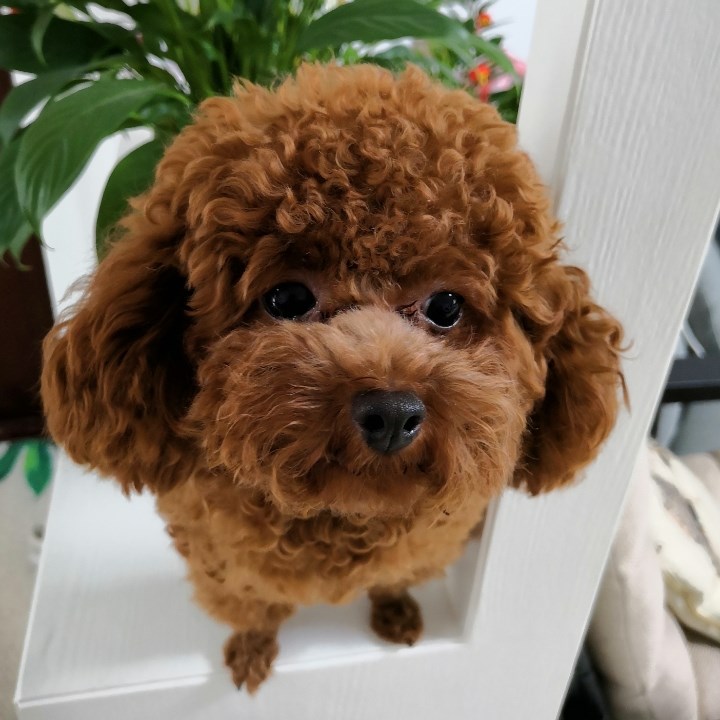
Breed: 7449-n000128-teddy